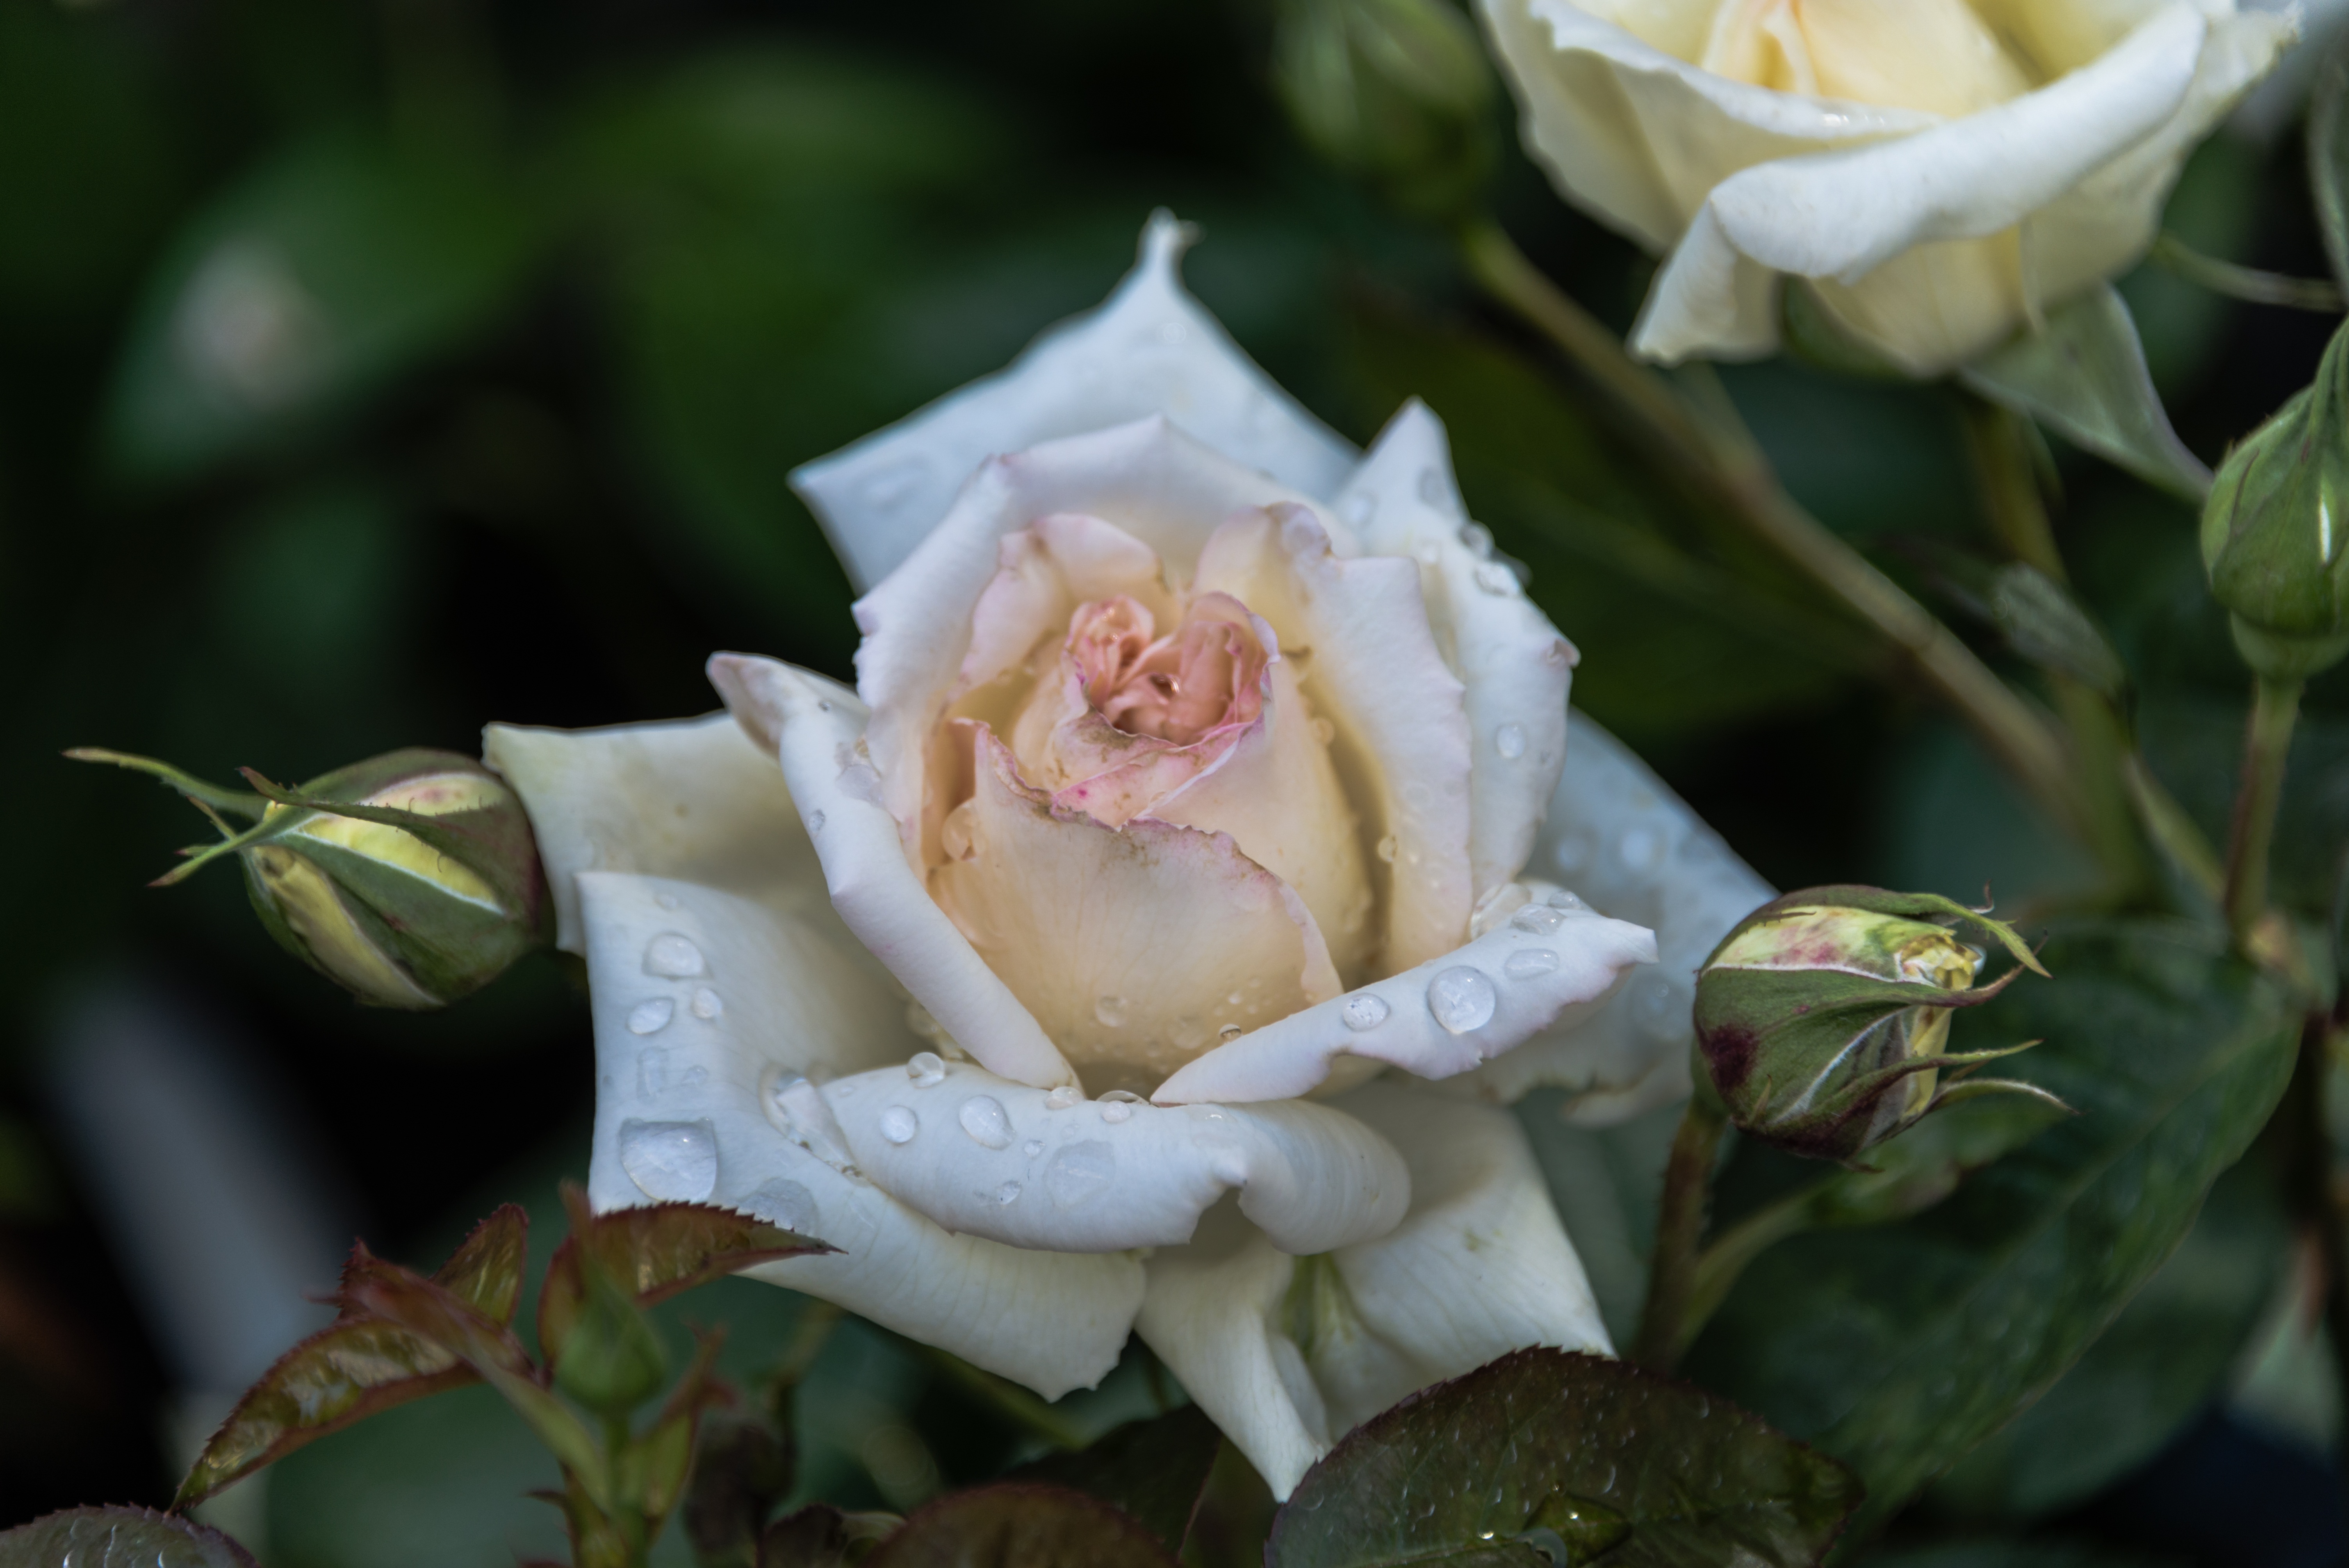
nature, plant, flower, petal, rose, botany, flora, rosa, macro photography, flowering plant, garden roses, rose family, land plant, rose order